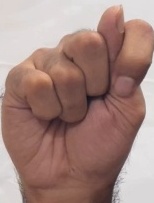
ASL sign: T